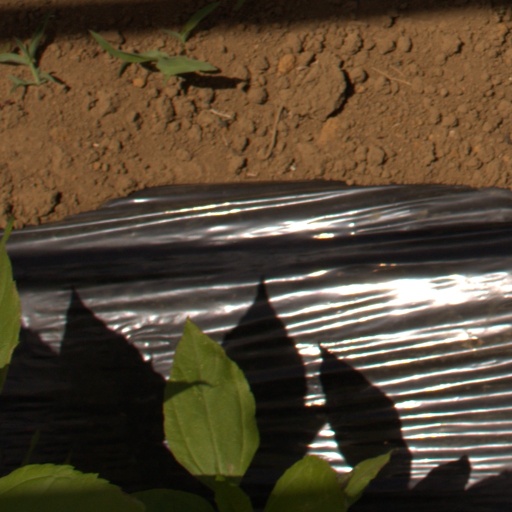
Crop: Jerusalem artichoke